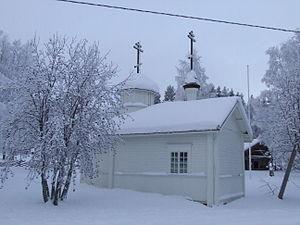
La Via Karelia est une route touristique parcourant le long de la frontière orientale de la Finlande.